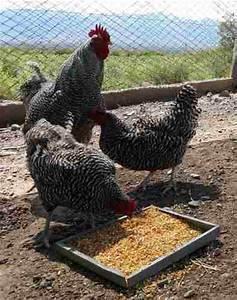
chicken